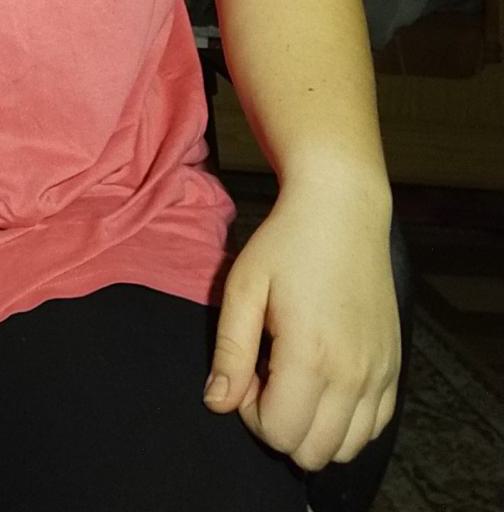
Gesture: no_gesture